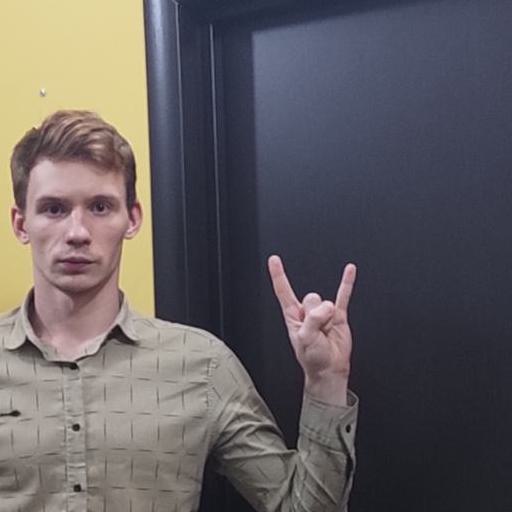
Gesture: rock